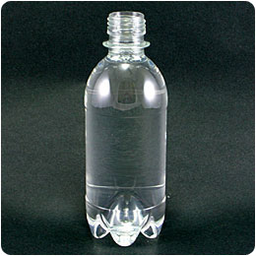
Label: plastic